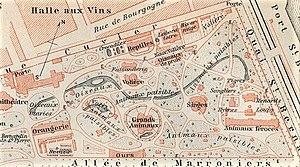
Détail du plan du Jardin des plantes de Paris paru en 1910 dans ""Paris and environs with routes from London to Paris"" (Karl Baedeker, London: 17th Edition), montrant la Ménagerie du Jardin des plantes de Paris"
Le jardin alpin est un alpinum situé au cœur du Jardin des plantes, dans le 5ᵉ arrondissement de Paris, en France. Tout comme le Jardin des plantes lui-même et l'ensemble des bâtiments qui s'y trouvent, le jardin alpin appartient au Muséum national d'histoire naturelle et est classé monument historique depuis le 24 mars 1993. D'une superficie de 4 000 m² le jardin alpin a été créé entre 1930 et 1936 pour présenter au public la flore alpine et méditerranéenne.
La ménagerie du Jardin des plantes est un parc zoologique public du Muséum national d'histoire naturelle, situé à Paris dans le 5ᵉ arrondissement. Fondé en 1794 à l'initiative de Bernardin de Saint-Pierre, ce zoo est l'un des plus anciens du monde toujours ouverts au public. Depuis 1993, tous les bâtiments sont classés monuments historiques.